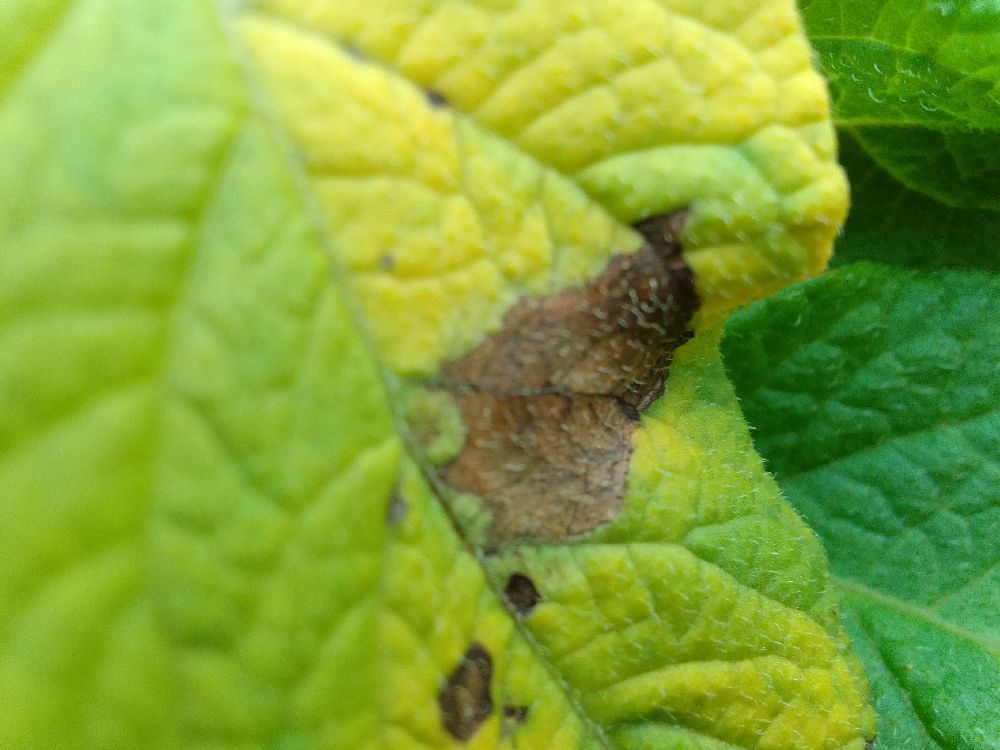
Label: Late blight